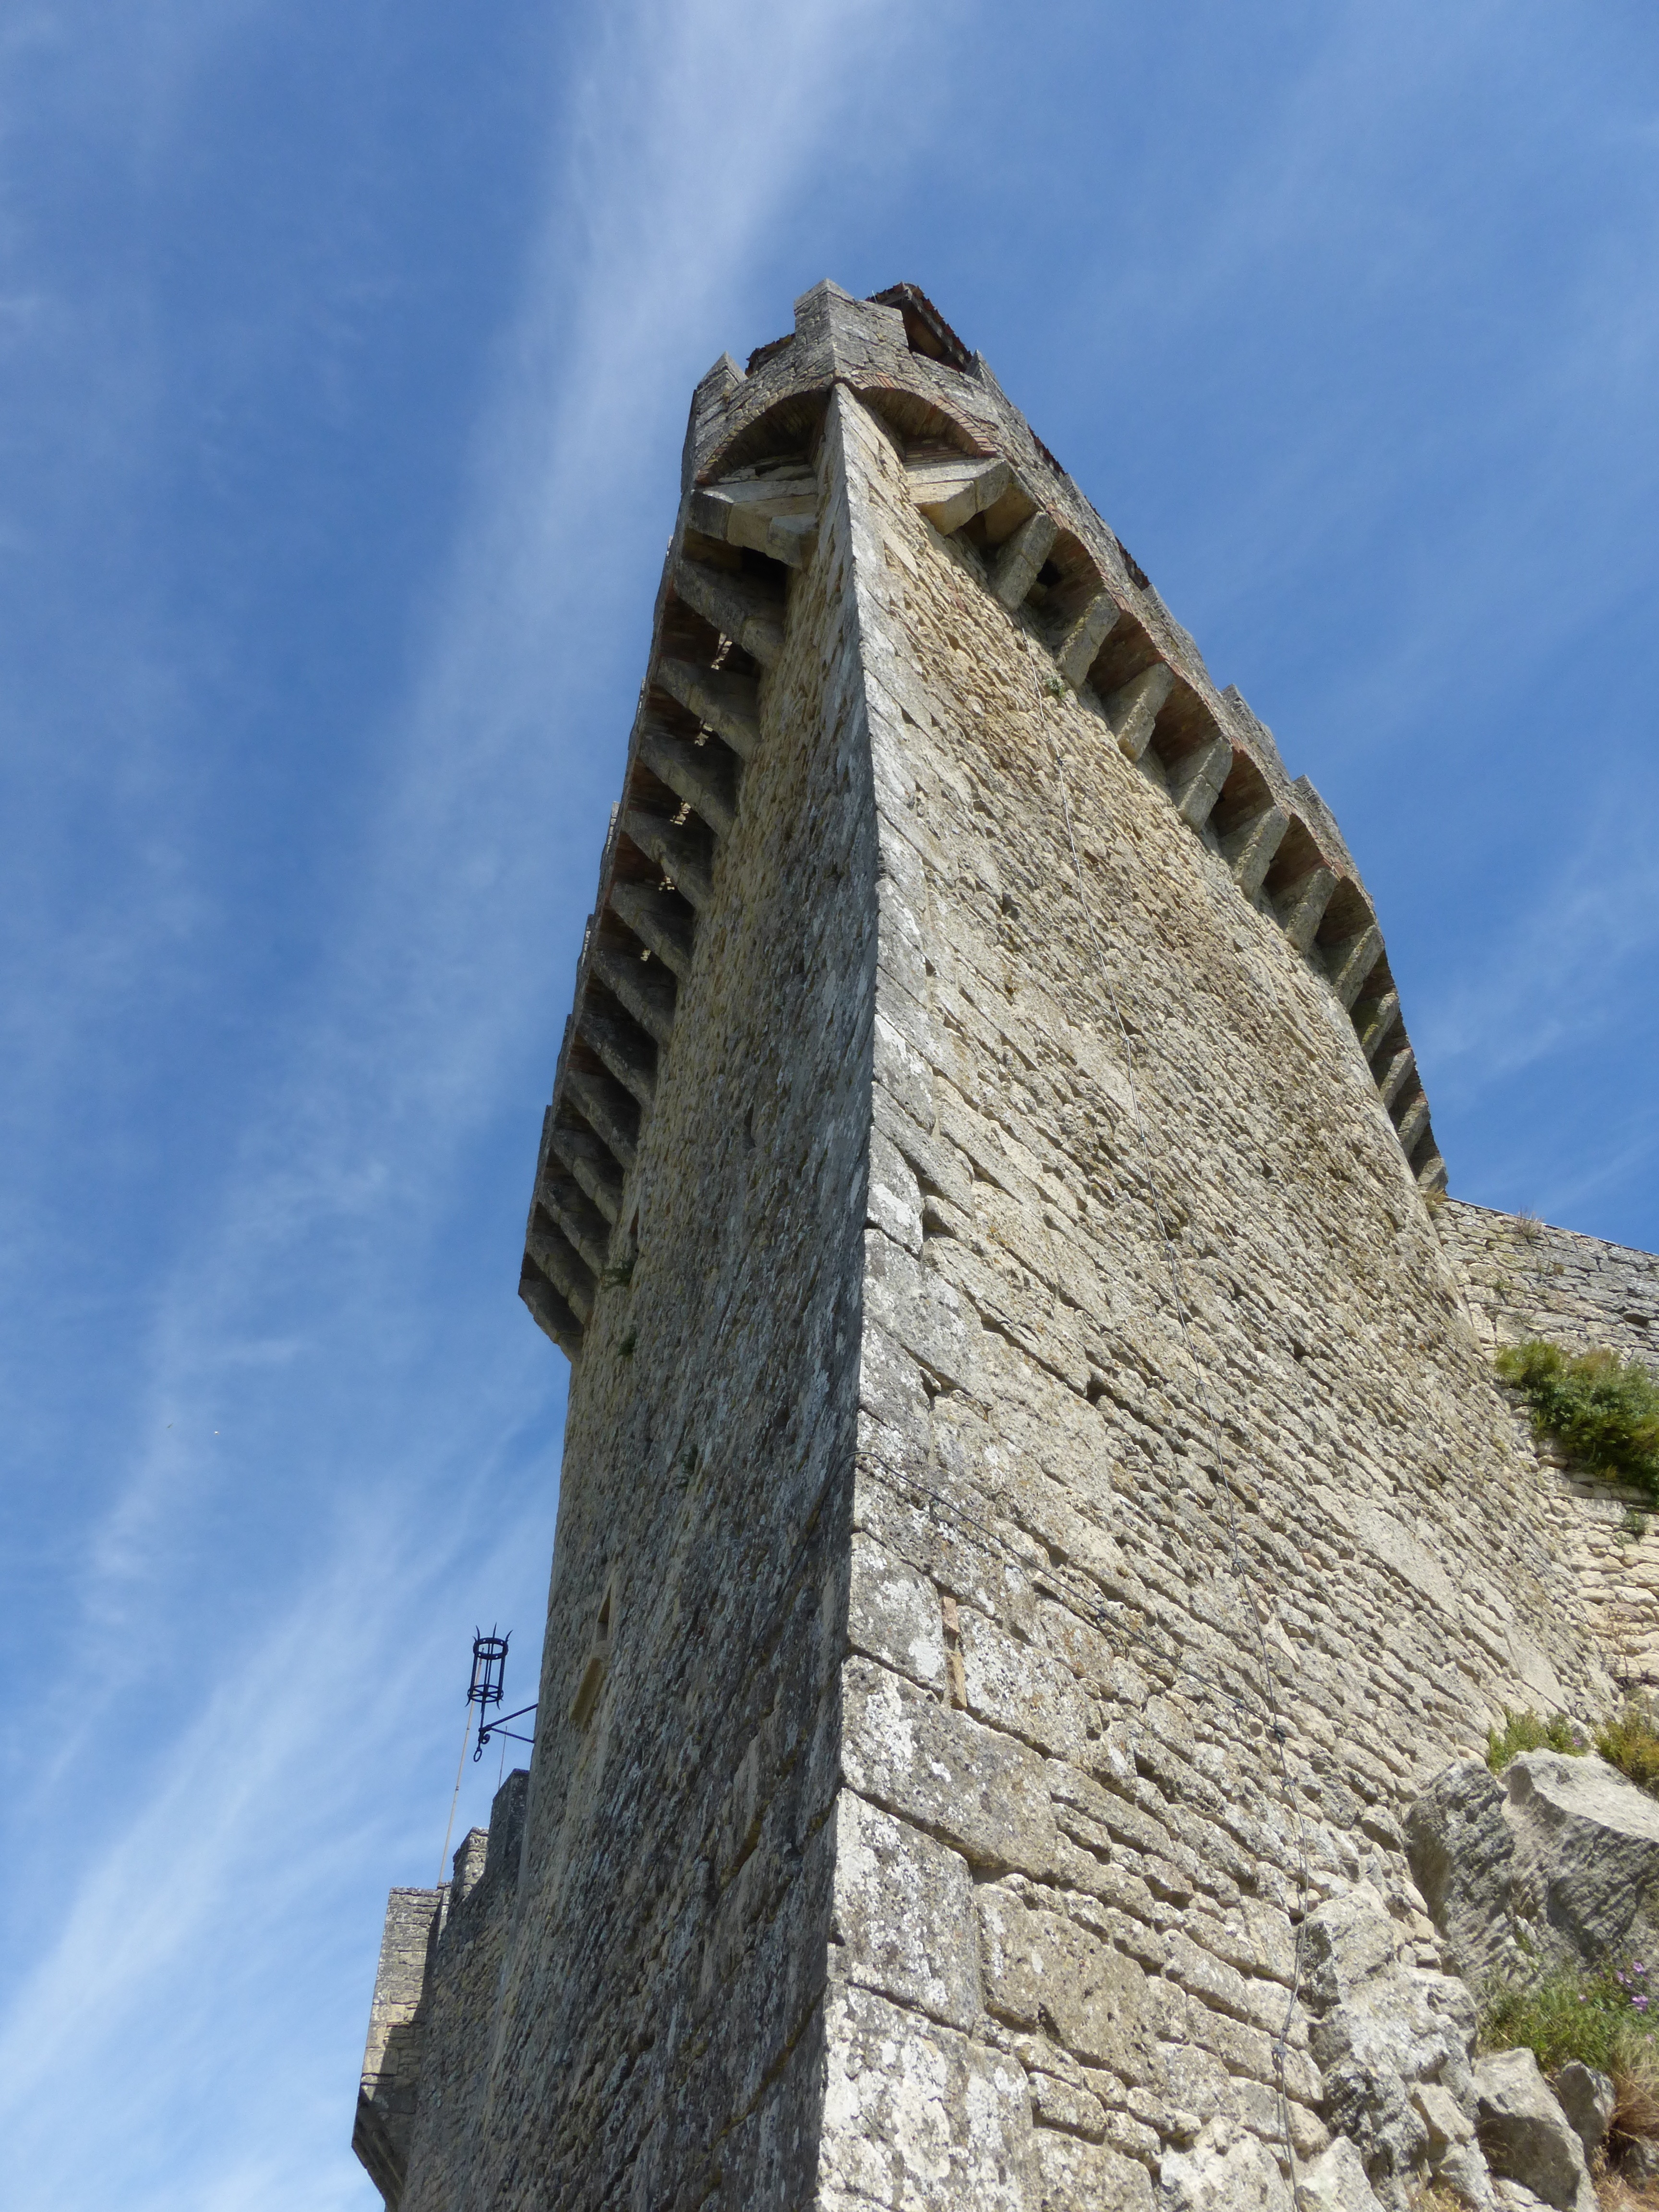
architecture, building, wall, monument, tower, castle, landmark, fortification, tourism, fortress, buildings, stronghold, ruins, san marino, ancient history